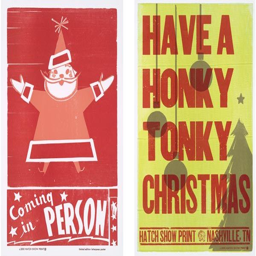
these holiday - themed posters are available .